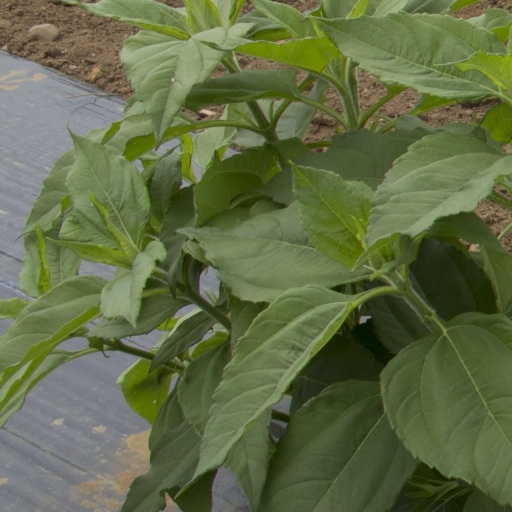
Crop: Jerusalem artichoke